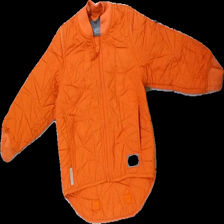
View: front
Type: Jacket
Category: Children
Brand: Not in the list
Colors: Orange
Material: 100% Polyester
Cut: Regular
Season: All
Price range: <50
Recommended usage: Reuse
Description: orange jacket